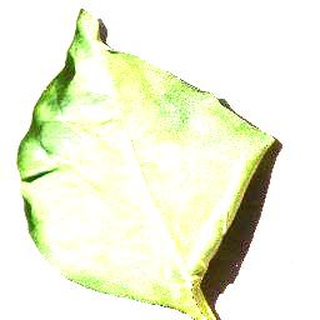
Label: healthy_bell_pepper